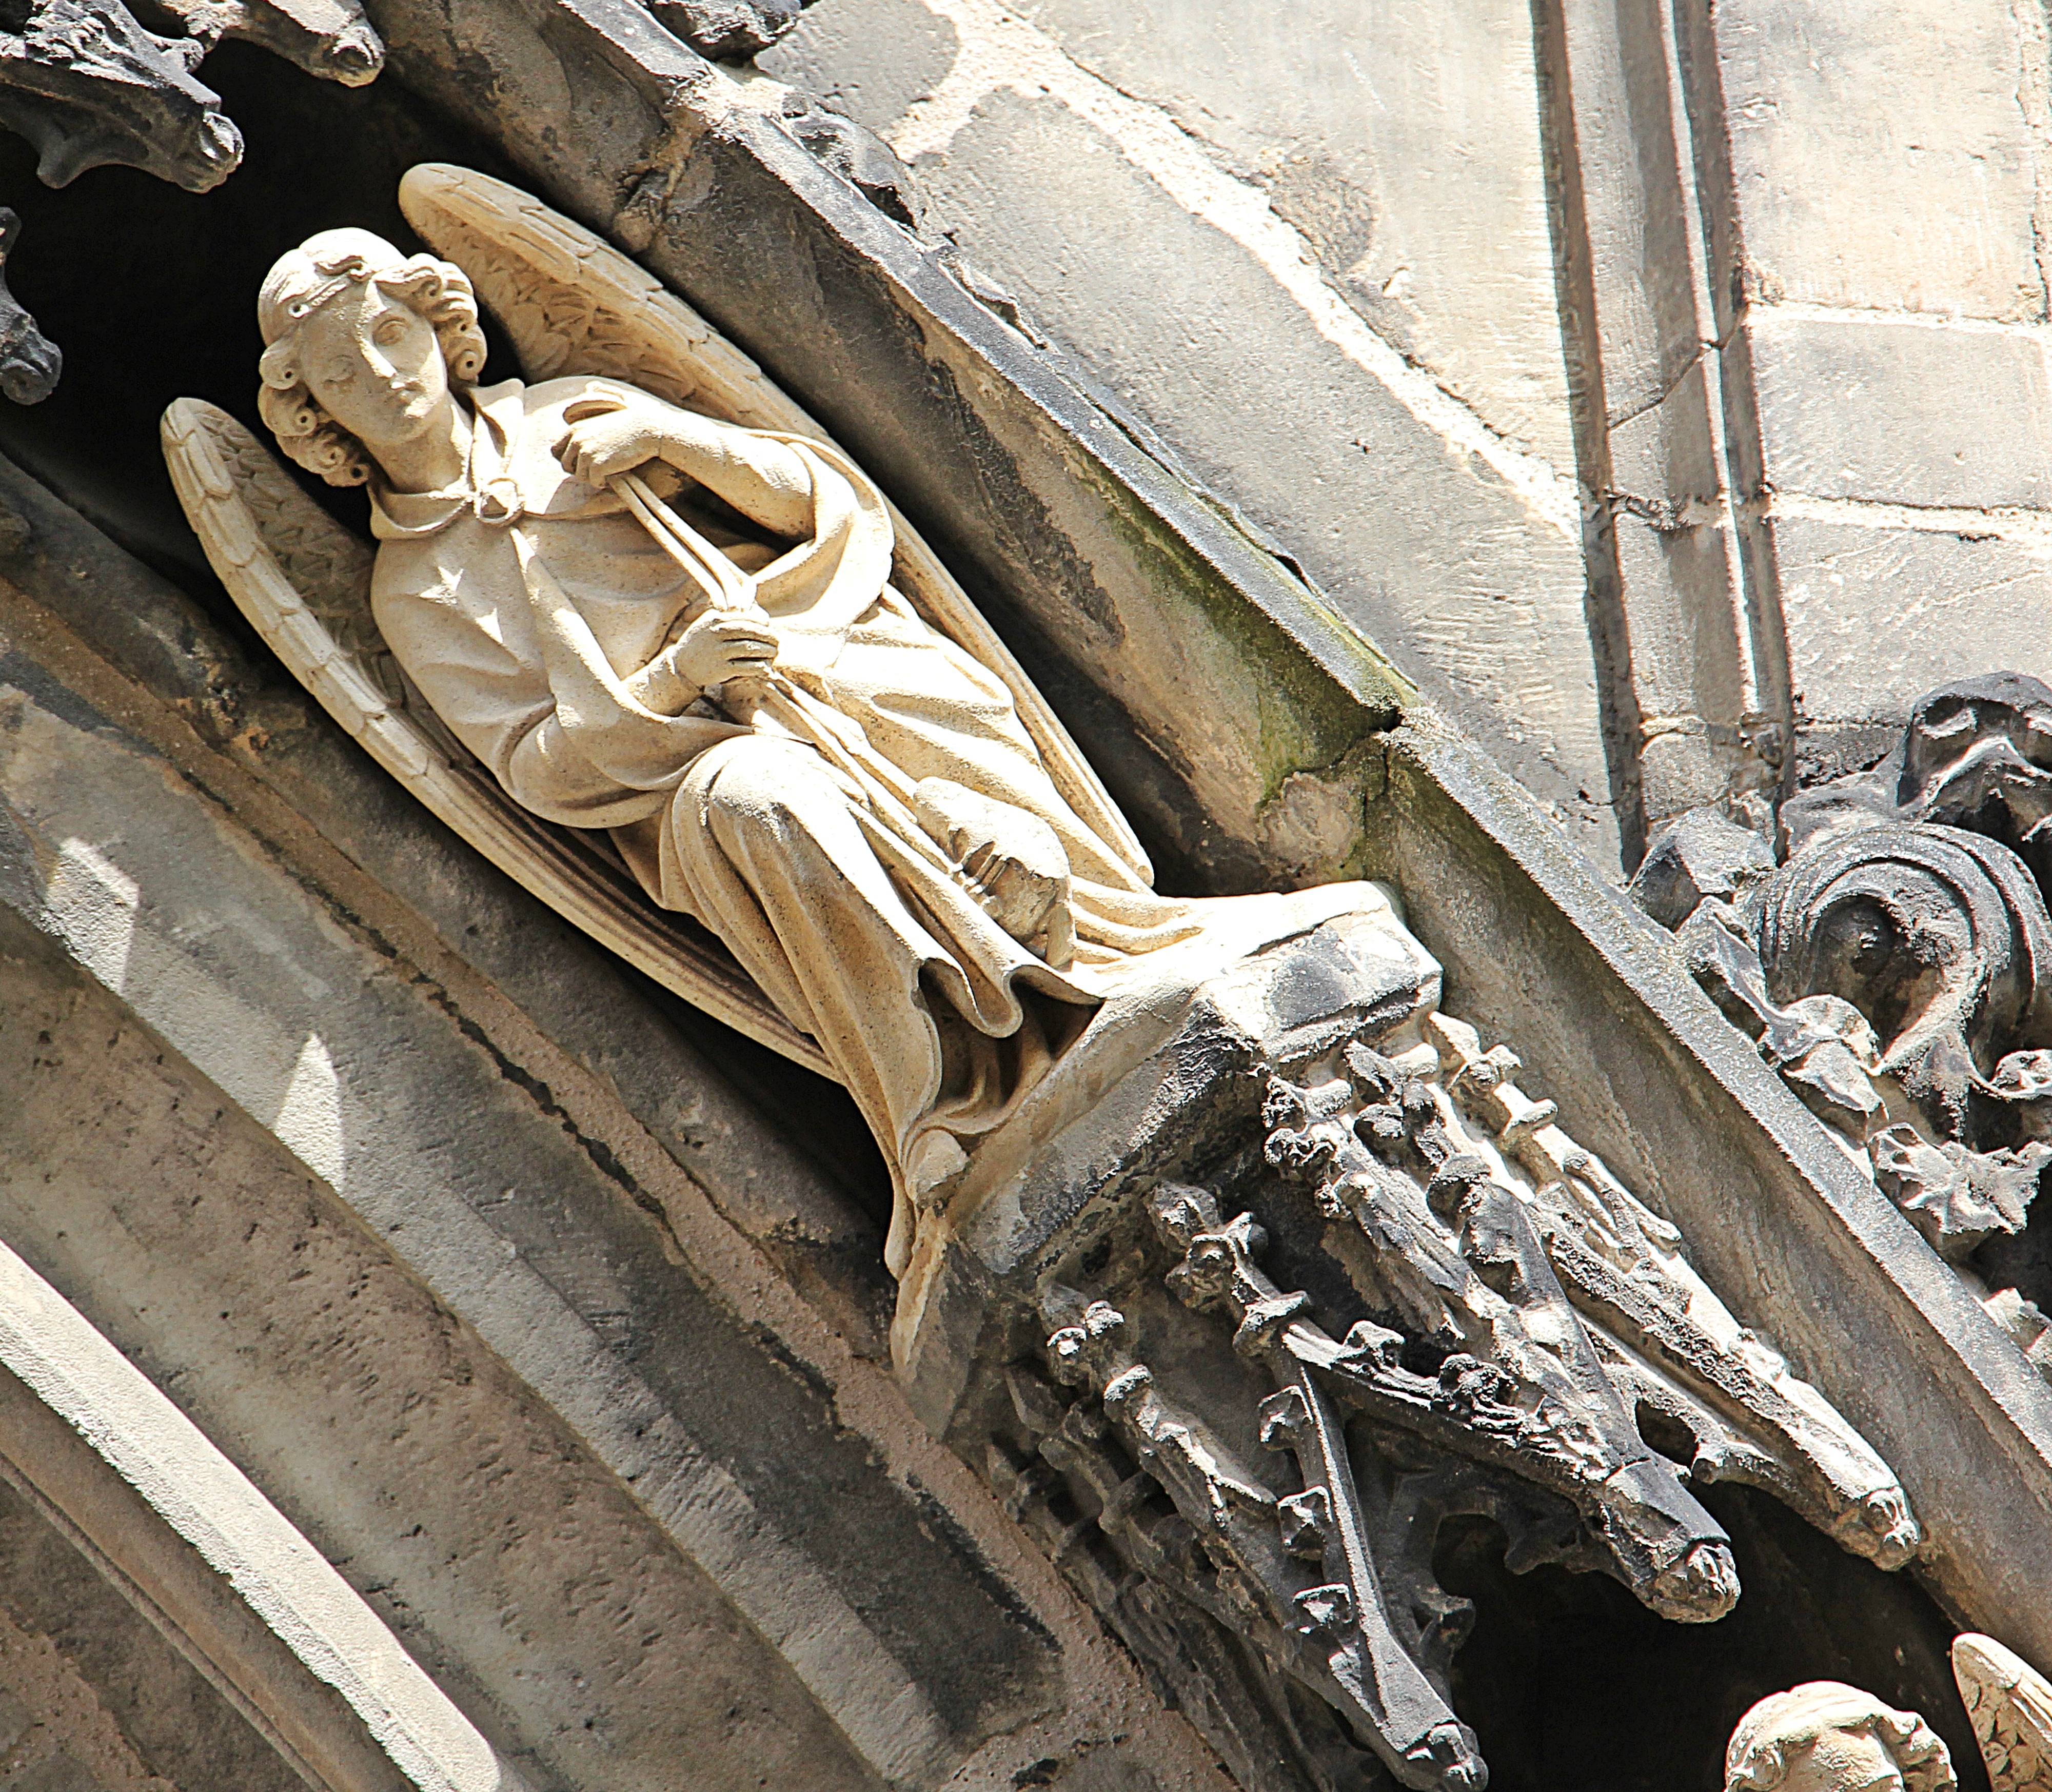
wood, track, bicycle, vehicle, religion, landmark, church, close up, sculpture, art, temple, iron, detail, carving, dom, scrap, aachen, stone figure, aachen cathedral, stone angel, stone angel in the window arches, charles the great, landmark of aachen, spa town, cultural monument, ancient history